Ove Pihl

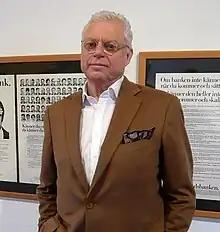
Ove Pihl

Ove Pihl (born 2 May 1938) is a Swedish art director, book publisher and graphic designer. He is mostly known as founder of the advertising agency Falk & Pihl and the publishing companies Atlantis and Page One Publishing. Ove Pihl is now an active artist with a number of exhibitions.